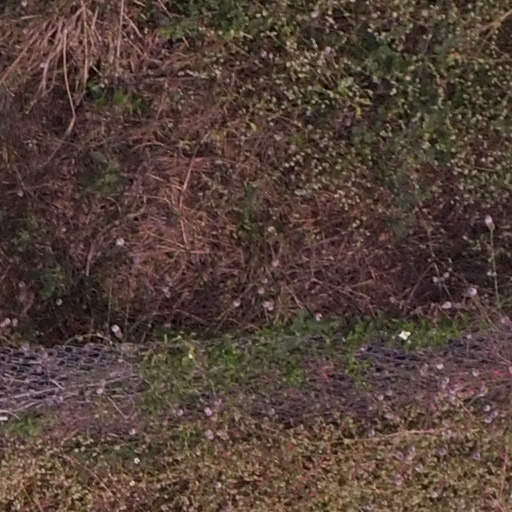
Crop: maize; corn